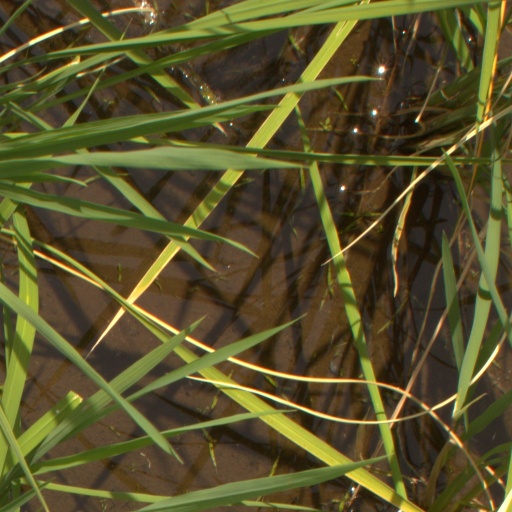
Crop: rice